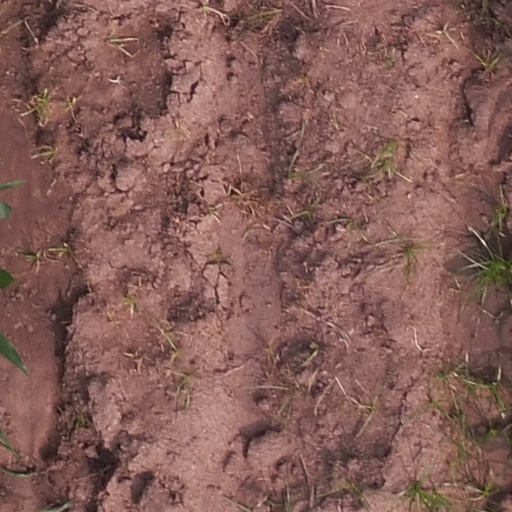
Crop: maize; corn